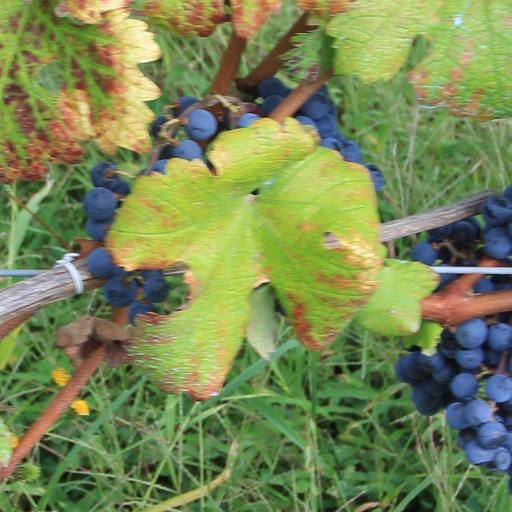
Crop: grape